Bauschänzli

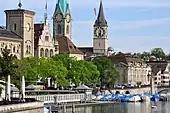
Stadthausquai towards Münsterhof, "Frauenbadi" lido in the foreground, Zunfthaus zur Meisen and Lindenhof in the background

In addition to the Seeuferanlage and its neighboring Uto and General Guisan quays, the Zürich Arboretum and the Zürich Aviary are nearby. The aviary houses the "Vogelpflegestation", a unique sanctuary for birds. Other attractions include the historical Lindenhof quarter downstream on the Limmat.